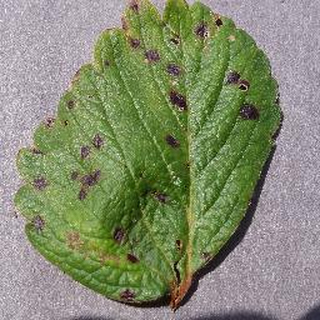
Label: strawberry_leaf_scorch